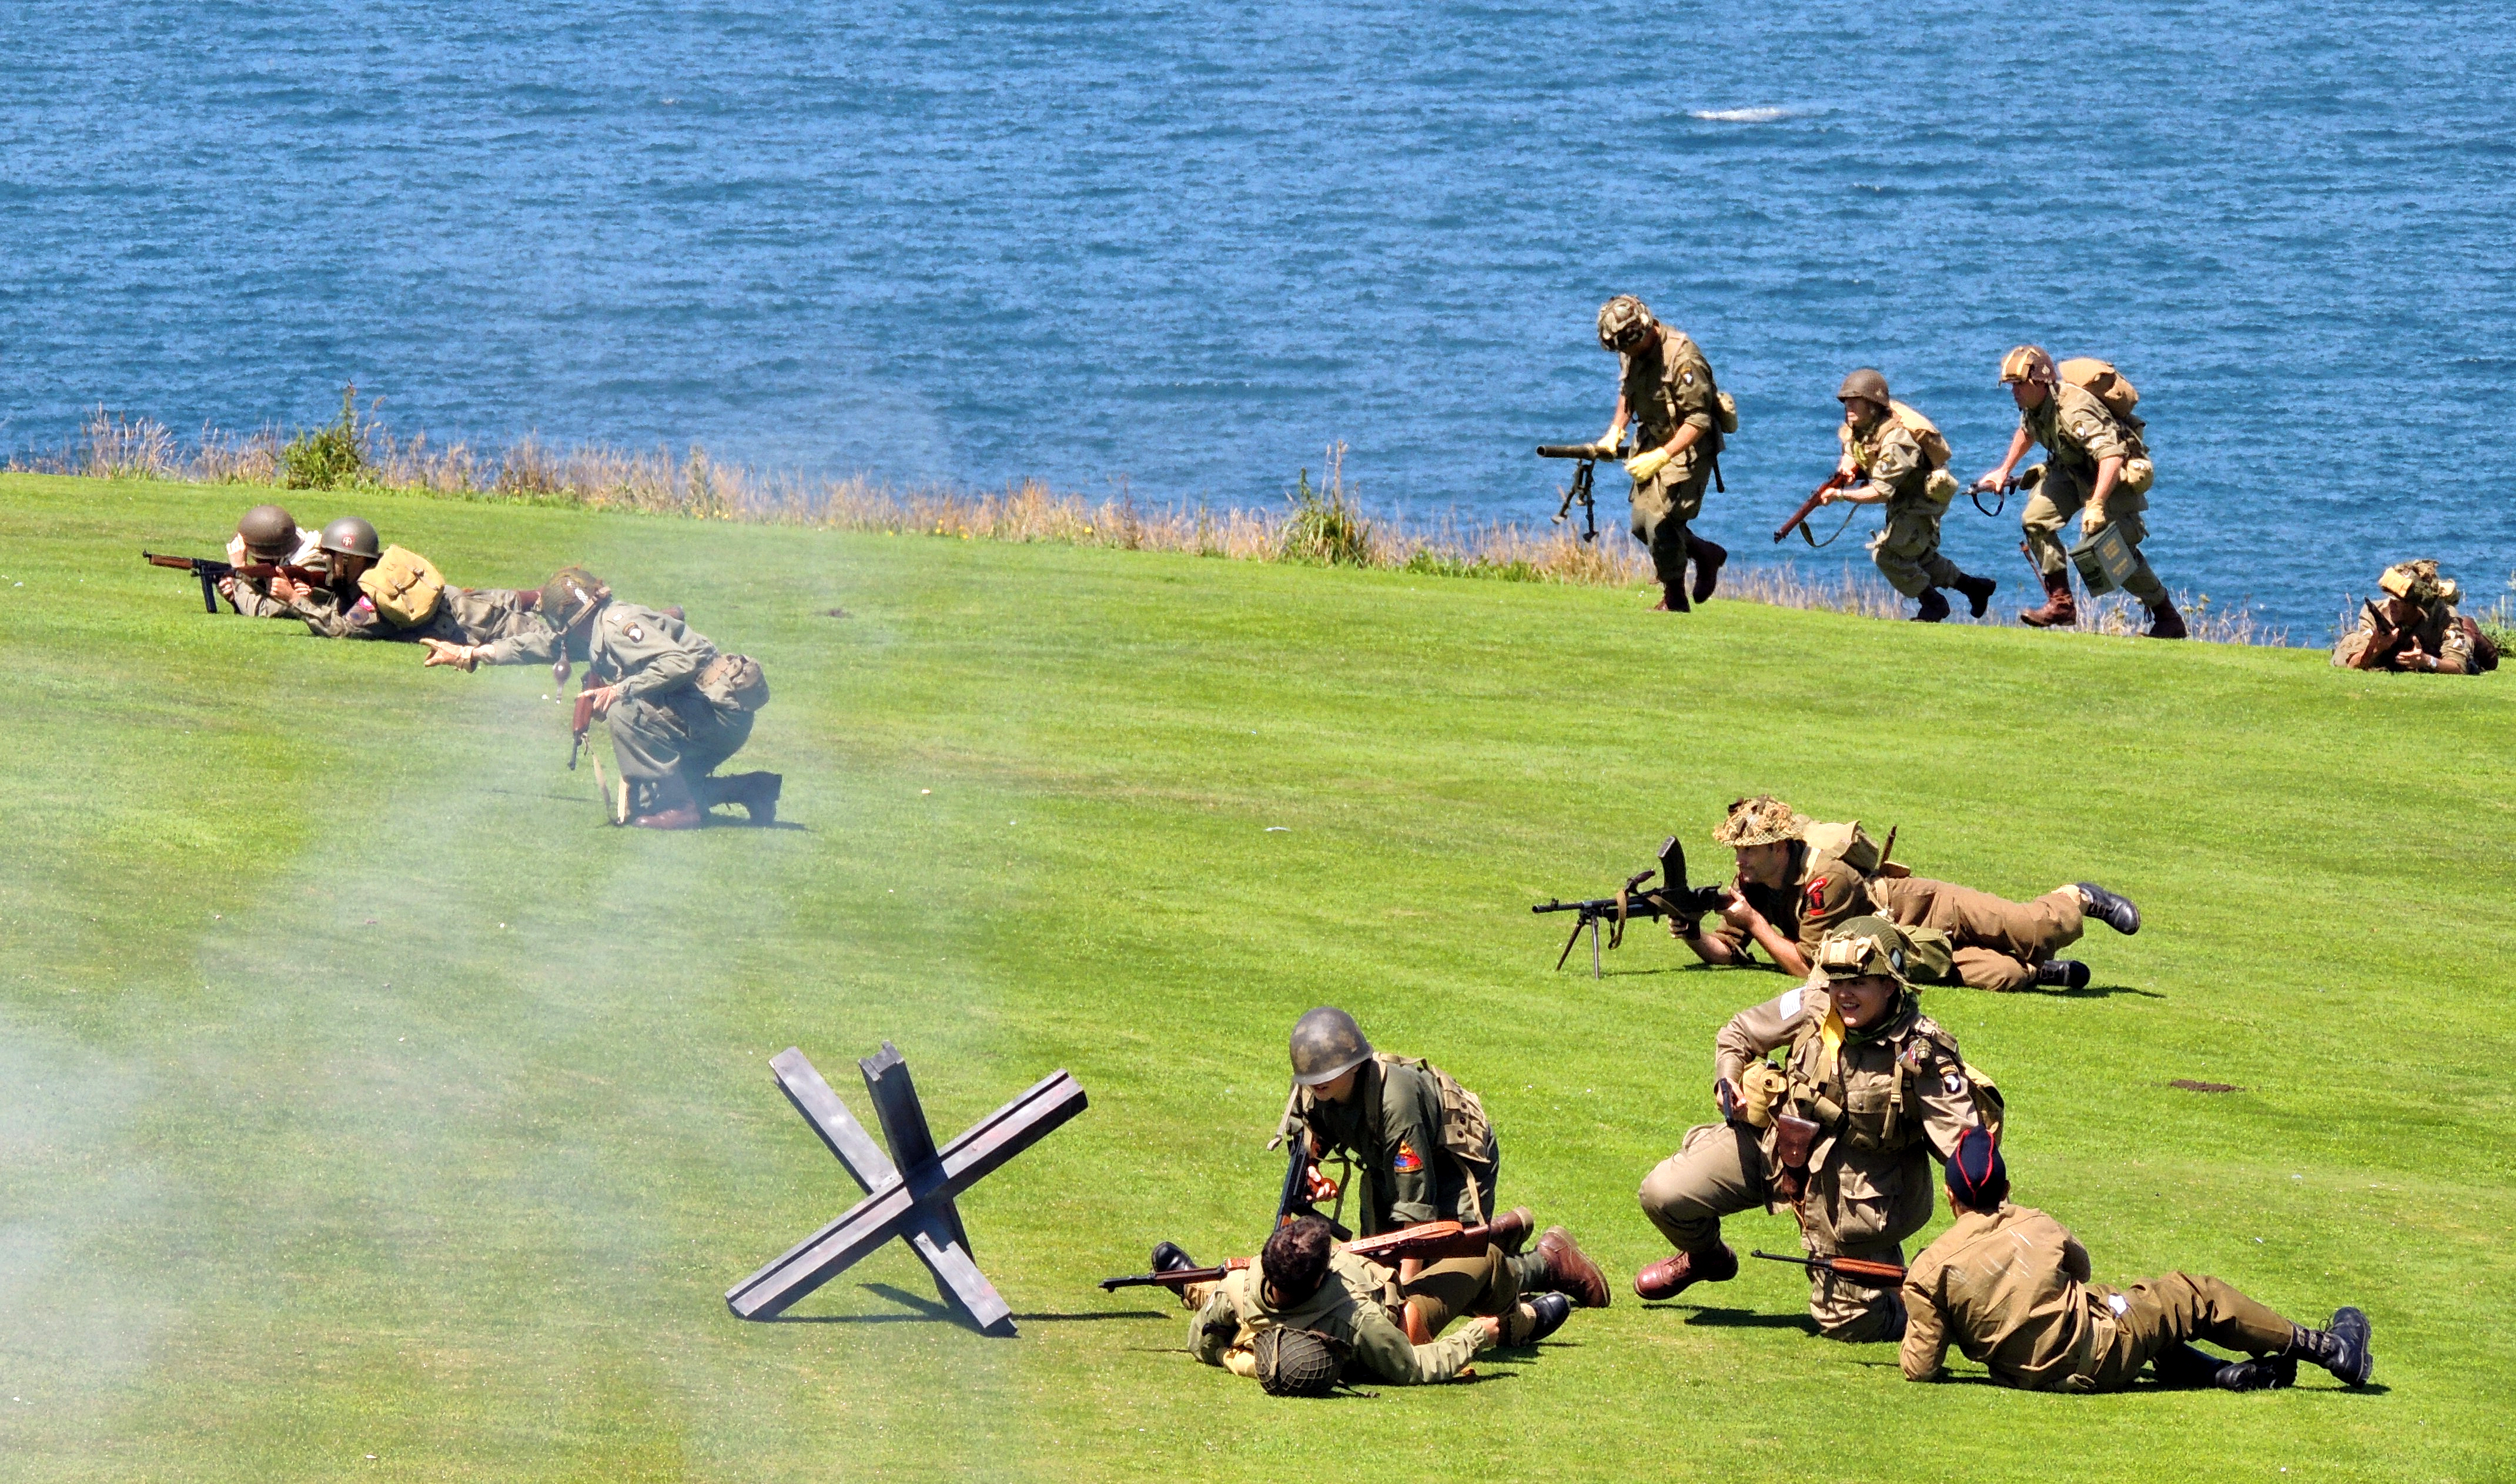
sports, animal sports